Pedro Capó

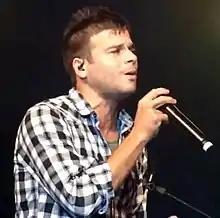
Capó performing in 2011

Capó has won two ASCAP Awards, for "Fiebre de Amor" (2013) and "La Mordidita" (2016). He has also won 3 Latin Grammy Awards including Song of the Year for "Calma".